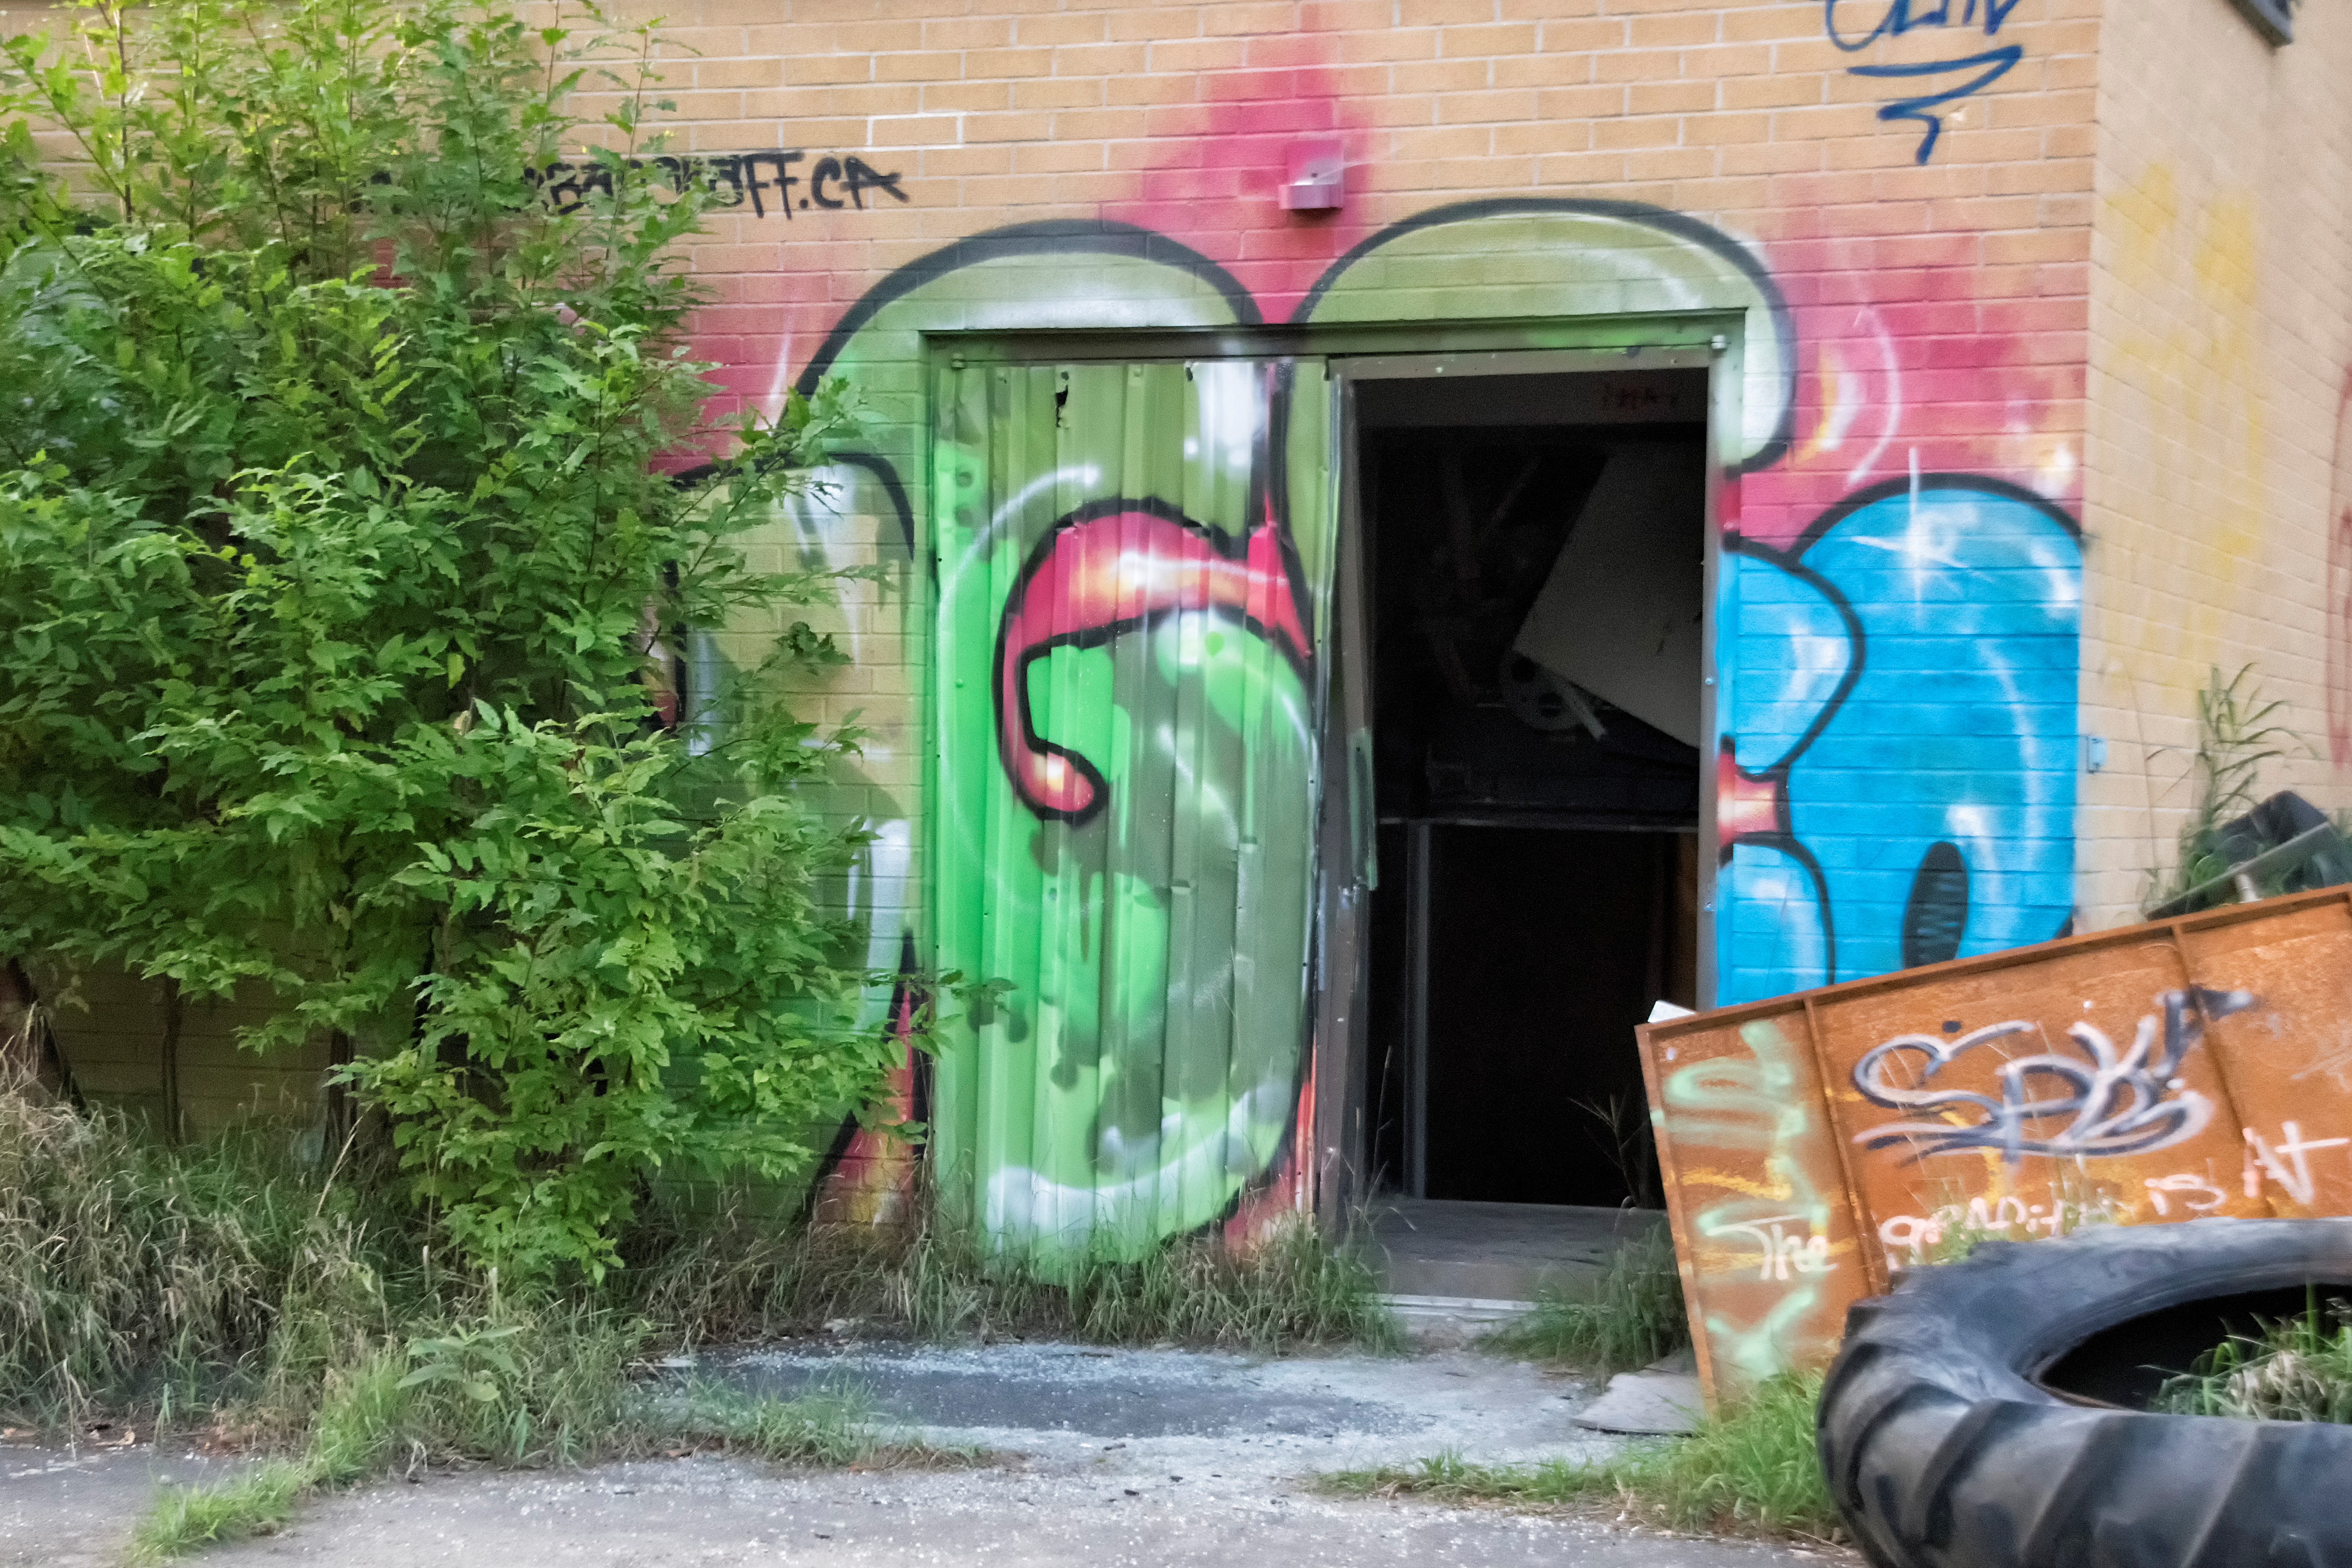
graffiti, street art, art, de, canada, quebec, sainte, clotilde, horton, asile, asylum